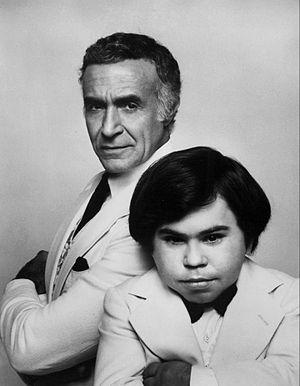
My Dinner with Hervé est un téléfilm américain écrit et réalisé par Sacha Gervasi, diffusé en 2018. Il est basé sur les derniers jours de l'acteur Hervé Villechaize, incarné par Peter Dinklage. Jamie Dornan y campe quant à lui un journaliste en déshérence alors qu'Andy García incarne l'autre vedette de L'Île fantastique, Ricardo Montalbán
L'Île fantastique est une série télévisée américaine en un pilote de 90 minutes diffusé le 14 janvier 1977 ainsi que sept saisons comportant au total 154 épisodes de 47 minutes, créée par Gene Levitt et diffusée entre le 20 janvier 1978 et le 19 mai 1984 sur le réseau ABC.
Hervé Villechaize, né le 23 avril 1943 à Paris et mort le 4 septembre 1993 à Hollywood en Californie, est un acteur français. Il est mondialement connu pour son rôle de Tattoo, l'assistant de M. Roarke, dans la série télévisée L'Île fantastique de 1977 à 1983. Il interprète également l'homme de main Tric-Trac dans le film L'Homme au pistolet d'or, neuvième film de la saga James Bond.